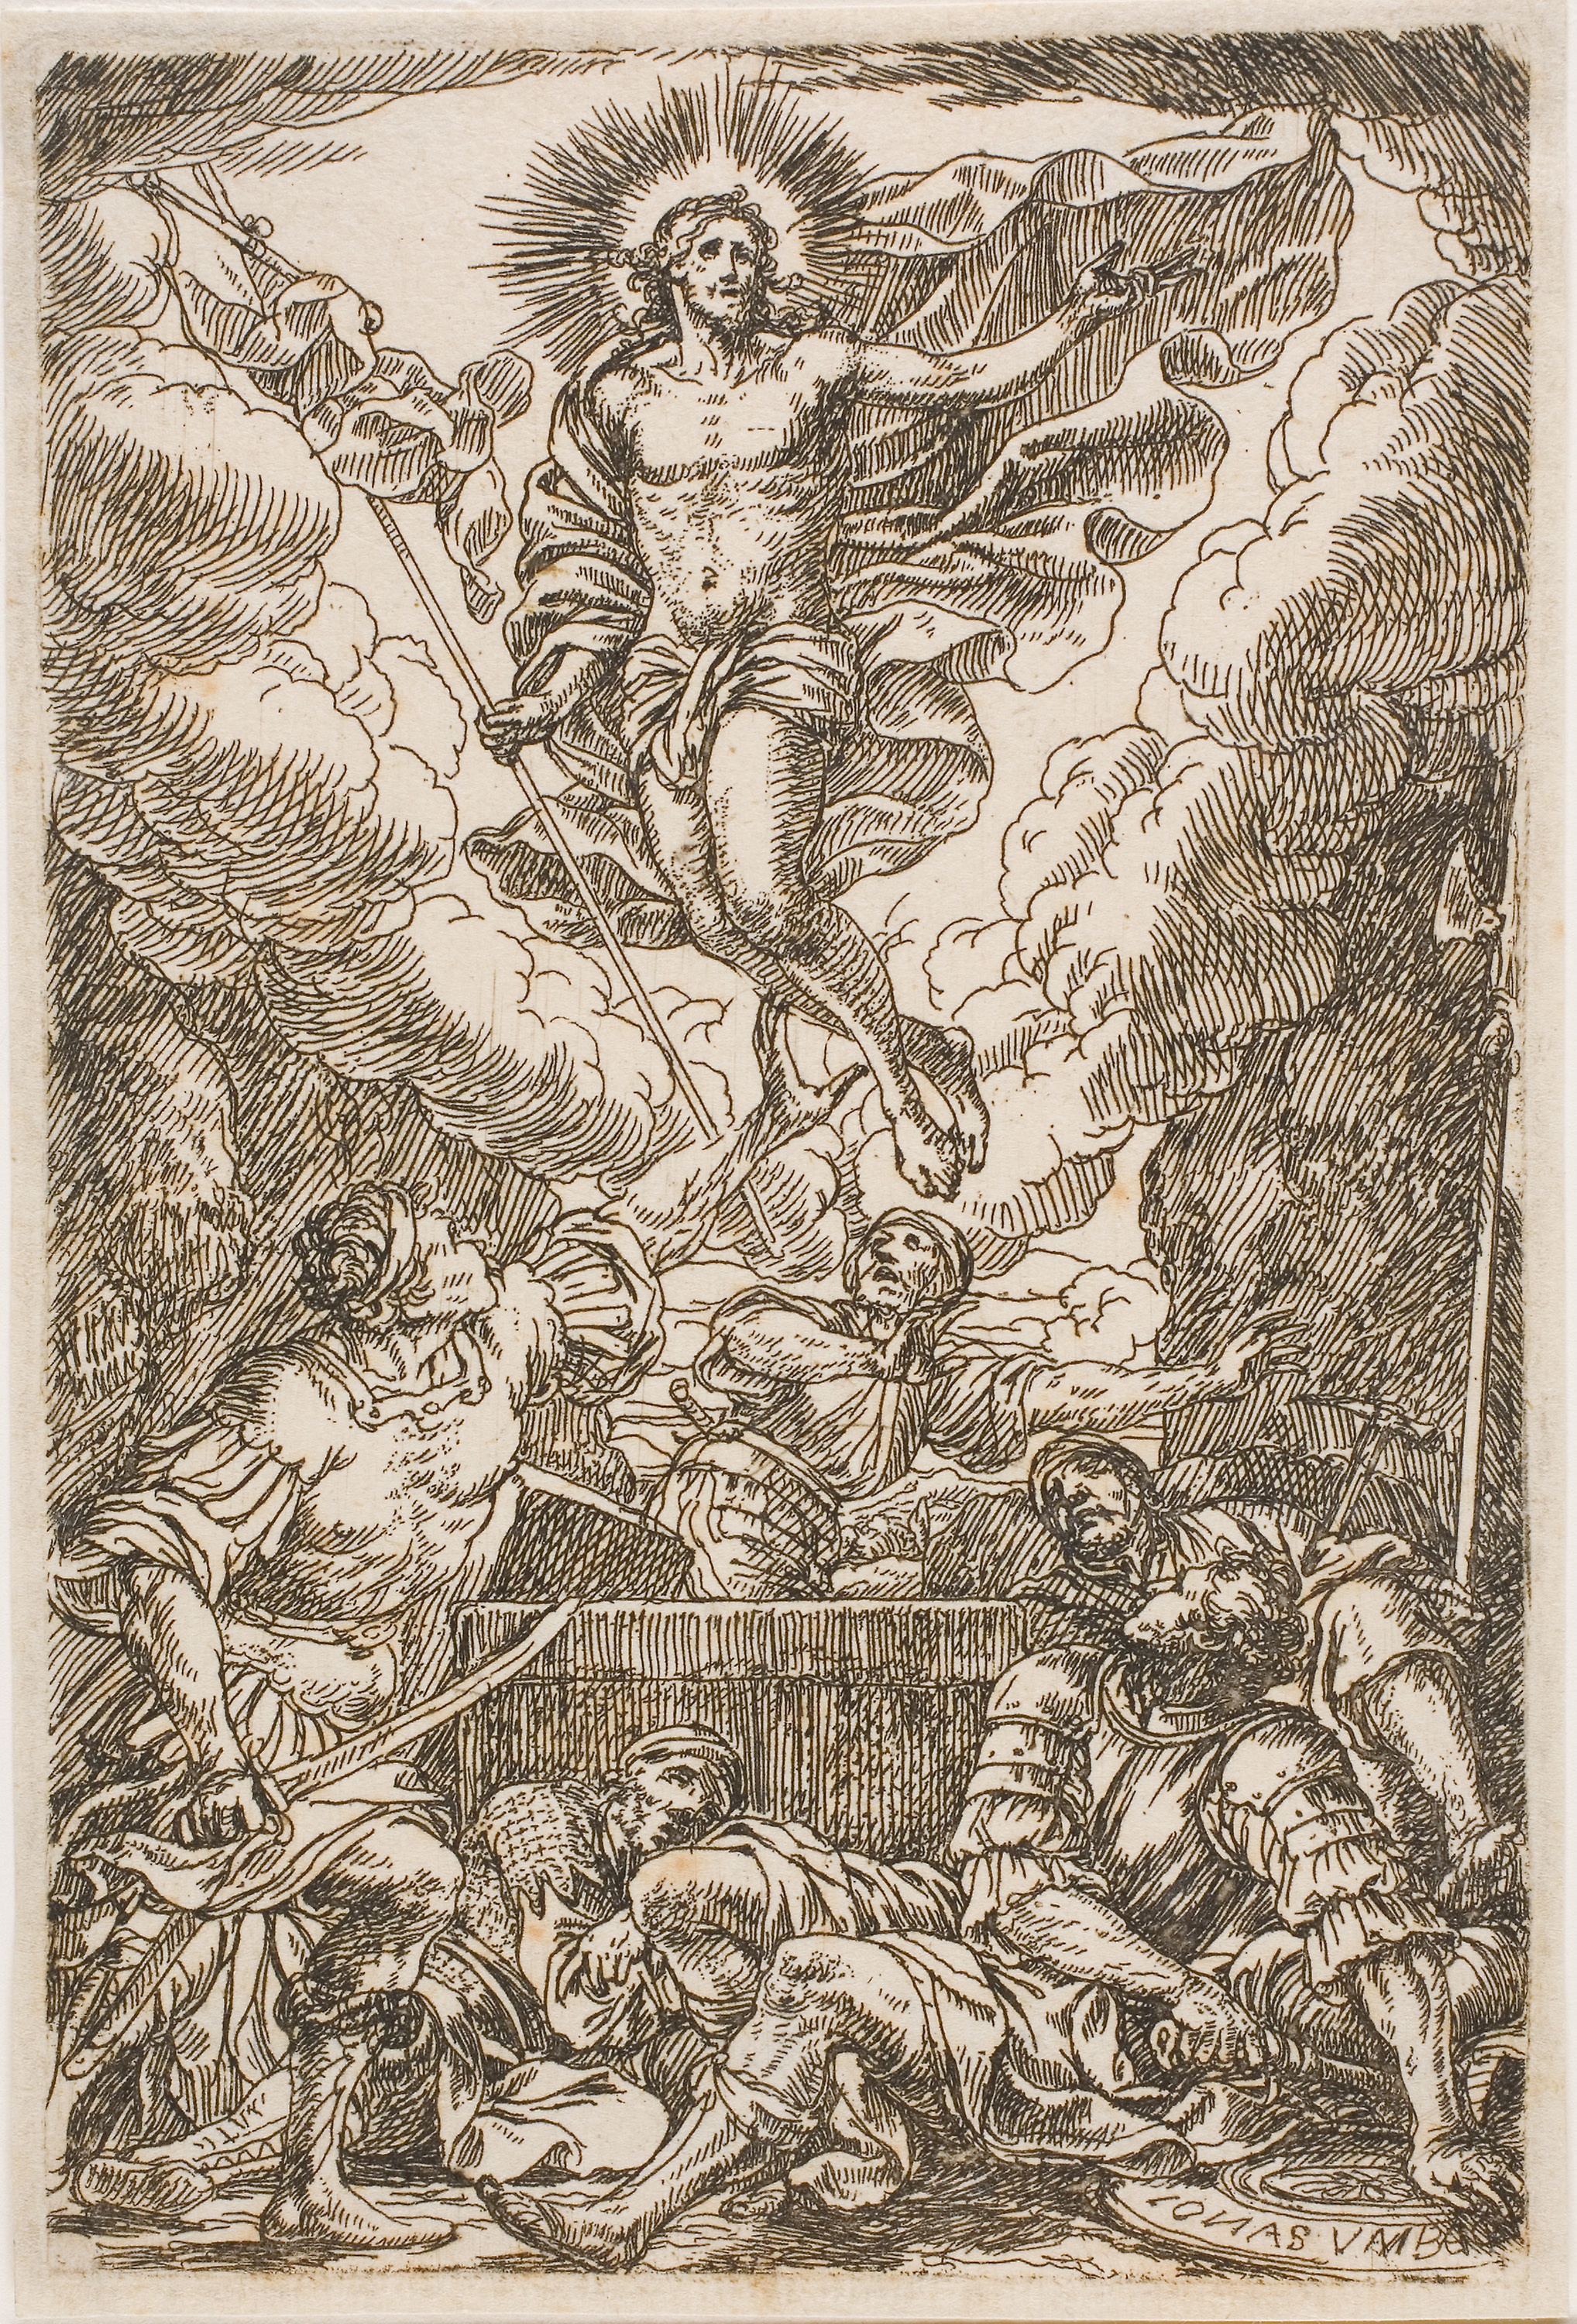
black and white, history, art, artwork, monochrome, visual arts, illustration, tree, drawing, font